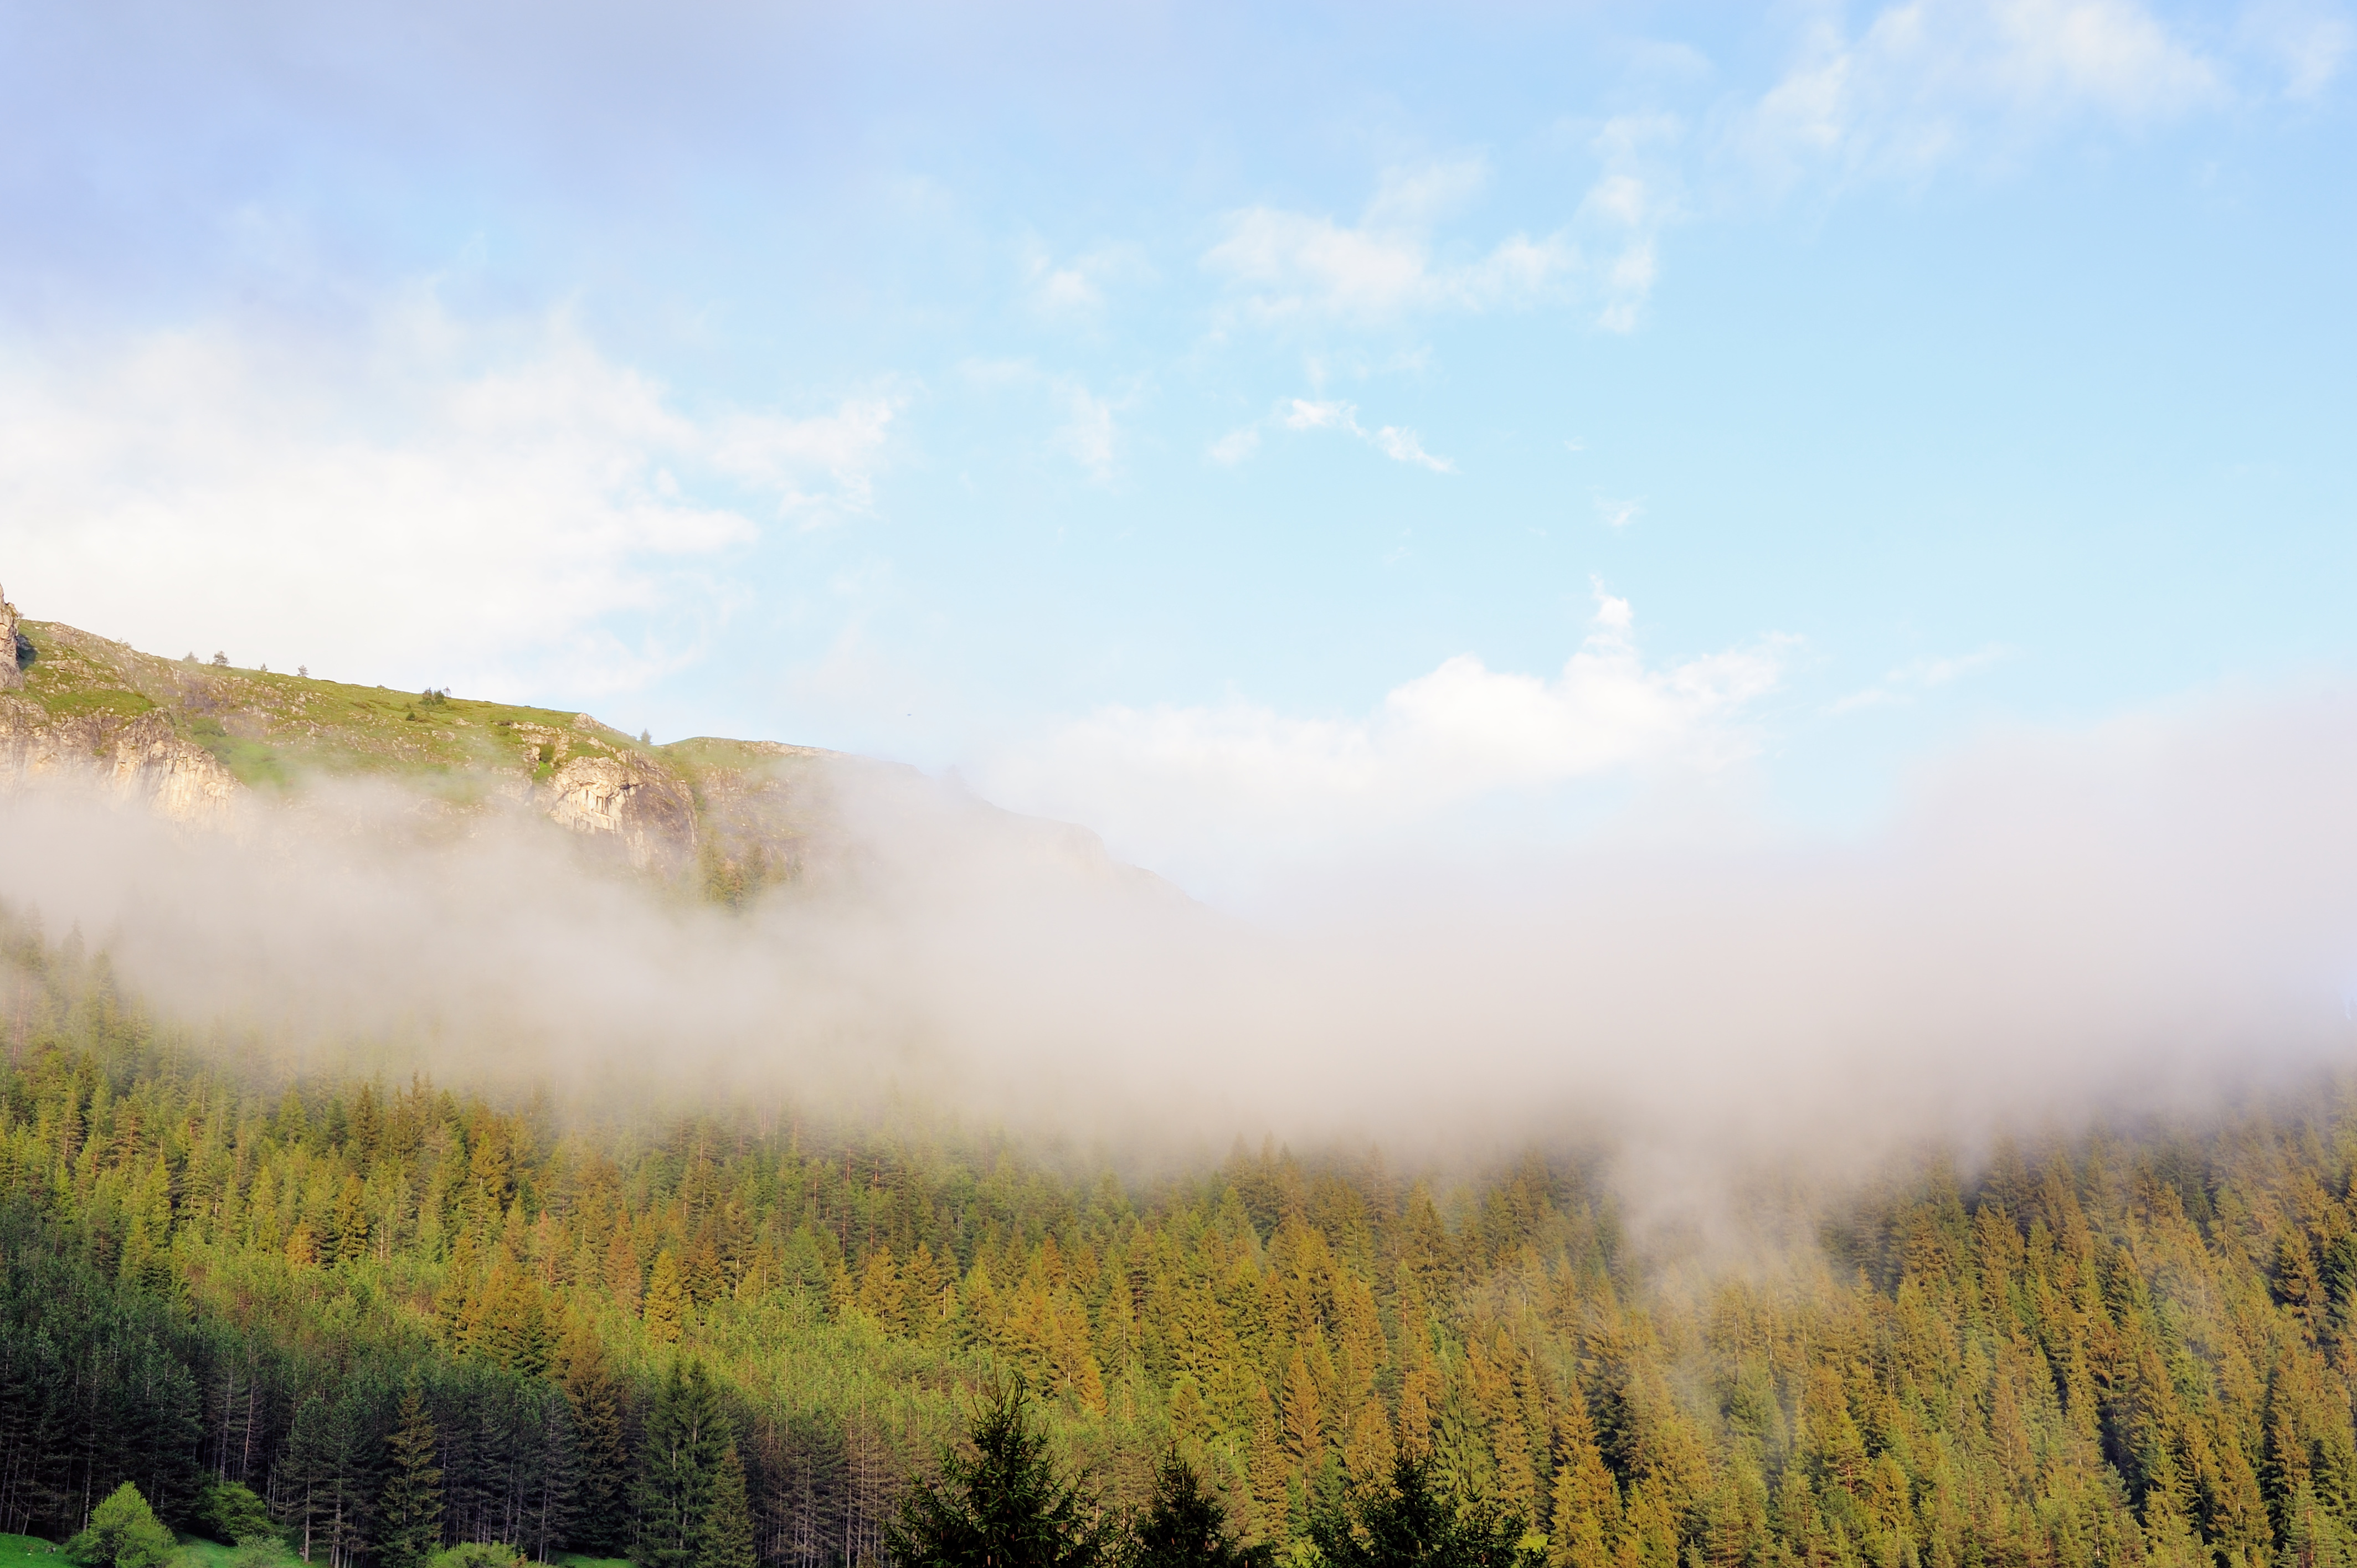
landscape, tree, nature, forest, grass, wilderness, mountain, cloud, sky, fog, mist, field, meadow, prairie, sunlight, morning, hill, dawn, autumn, habitat, trigrad, rural area, natural environment, geographical feature, atmospheric phenomenon, woody plant, mountainous landforms